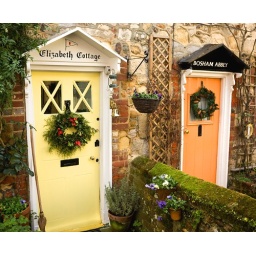
Some quaint colourful front doors in a side street at Bosham in West Sussex England